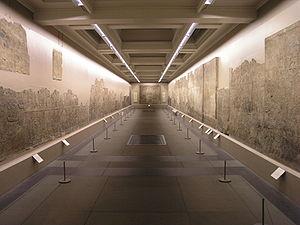
Le British Museum, est un musée de l'histoire et de la culture humaine, situé à Londres, au Royaume-Uni. Ses collections, constituées de plus de sept millions d’objets, sont parmi les plus importantes du monde et proviennent de tous les continents. Elles illustrent l’histoire humaine de ses débuts à aujourd'hui.
Ninive est une ancienne ville de l'Assyrie, dans le Nord de la Mésopotamie. Elle se situait sur la rive est du Tigre, au confluent du Khosr, à un emplacement aujourd'hui localisé dans les faubourgs de la ville moderne de Mossoul, en Irak, dont le centre se trouve de l'autre côté du fleuve. Les deux sites principaux de la cité sont les collines de Kuyunjik et de Nebī Yūnus.